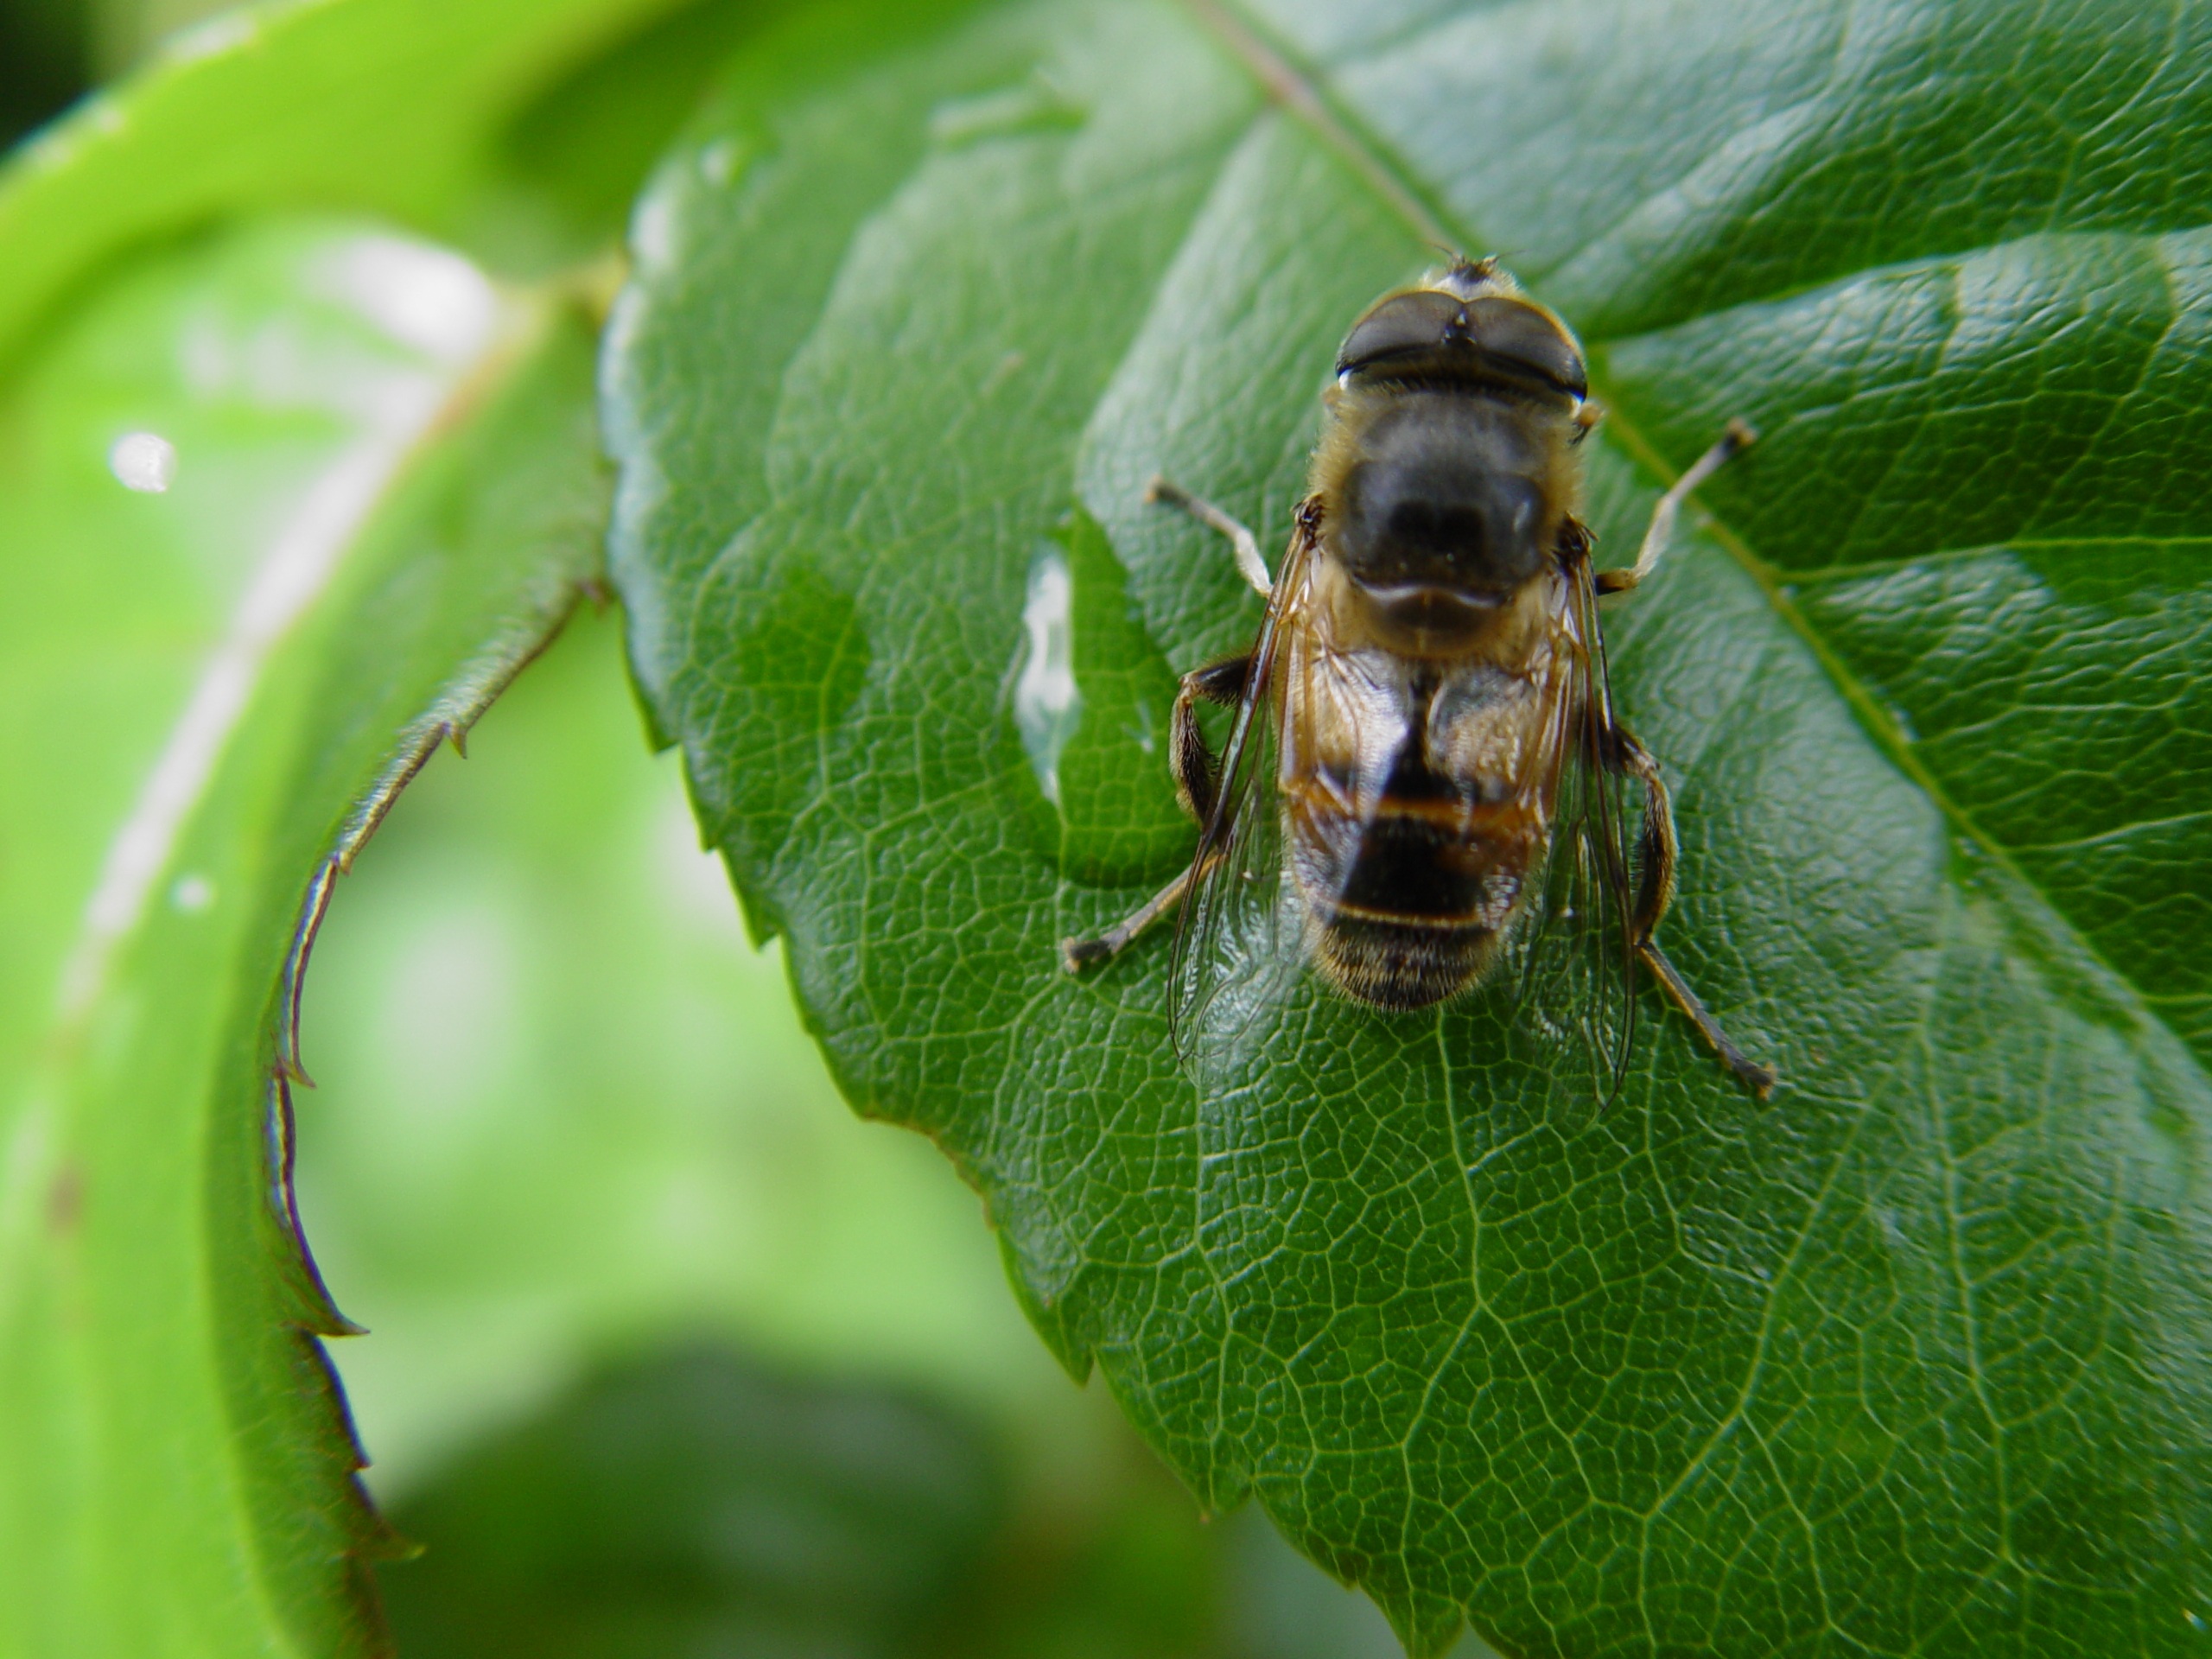
nature, photography, leaf, flower, fly, green, insect, macro, fauna, invertebrate, close up, bee, beetle, macro photography, arthropod, leaf beetle, plant stem, membrane winged insect